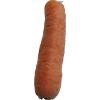
Label: Carrot 1